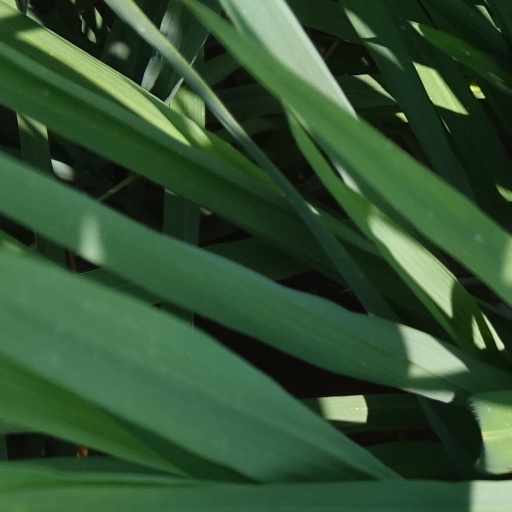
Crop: rice